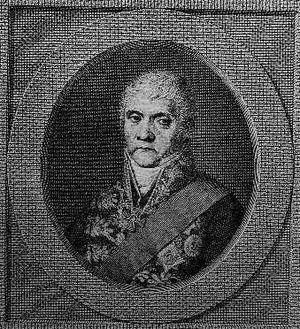
Le prince Viktor Pavlovitch Kotchoubeï, né le 22 novembre 1768 à Dykanka, décédé le 15 juin 1834 à Moscou, est un diplomate et homme politique russe qui fut ministre des Affaires étrangères de 1801 à 1802, ministre de l'Intérieur du 8 septembre 1802 au 24 novembre 1807, puis du 4 novembre 1819 au 28 juin 1823, Président du Conseil d'État, Président du Conseil des ministres de 1827 à 1834 et chancelier impérial.
La Stèle de Maïmouna est la stèle funéraire d'une jeune fille musulmane appelée Maïmouna, morte en 1174. Sur la stèle de marbre est gravé un long texte poétique en arabe. Elle a été décrite comme « la seule relique visuellement spectaculaire de la présence arabe à Malte » mais son origine n'est pas connue avec précision.